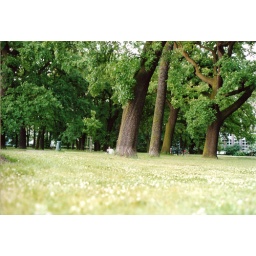
person sitting under a tree